Violence

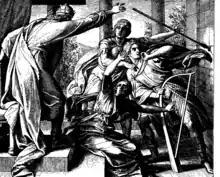
"Saul attacks David" (who had been playing music to help Saul feel better), 1860 woodcut by Julius Schnorr von Karolsfeld

Interpersonal violence can be subdivided in many ways: types of abuse (physical, emotional, etc); locations where it occurs (home, work, etc); age disparity between the persons in the relationship (child, elder). It can affect the victims' other relationships in the short- and long-terms.